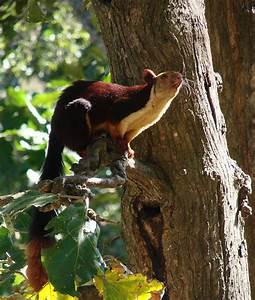
Label: scoiattolo